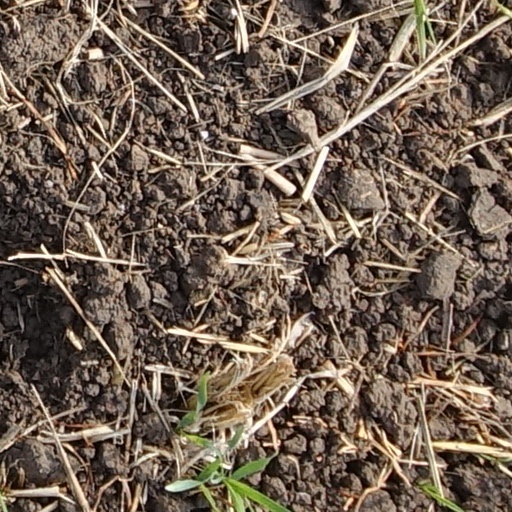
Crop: wheat